Targeted killing

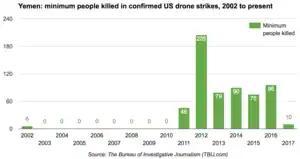
Graph of average casualties in drone strikes ordered by the United States in Yemen, 2002–2017

"The Intercept" reported, "Between January 2012 and February 2013, U.S. special operations airstrikes [in northeastern Afghanistan] killed more than 200 people. Of those, only 35 were the intended targets. During one five-month period of the operation, according to the documents, nearly 90 percent of the people killed in airstrikes were not the intended targets."